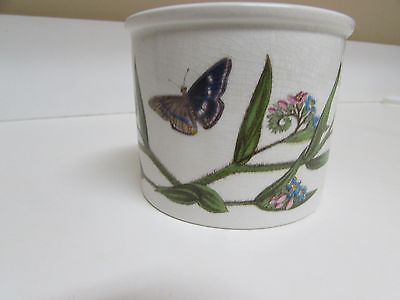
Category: mug